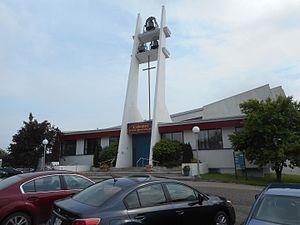
La cathédrale de Sainte-Anne-de-la-Pocatière, siège du diocèse catholique de La Pocatière au Québec.